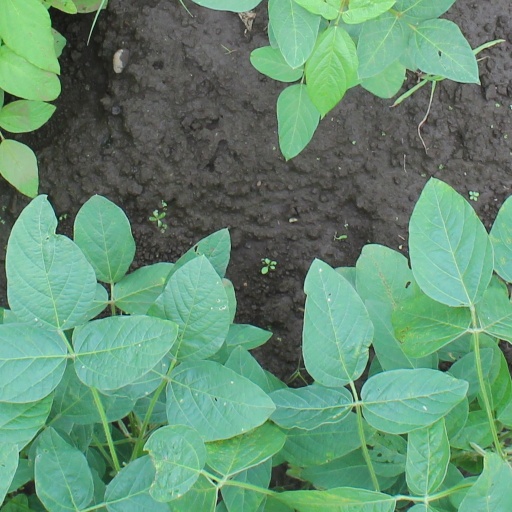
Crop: soybean